F1 (classification)

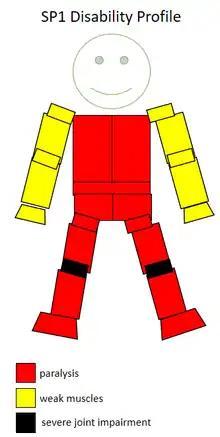
Functional profile of a wheelchair sportsperson in the F1 class.

This is wheelchair sport classification that corresponds to the neurological level C6. In the past, this class was known as 1A Complete.